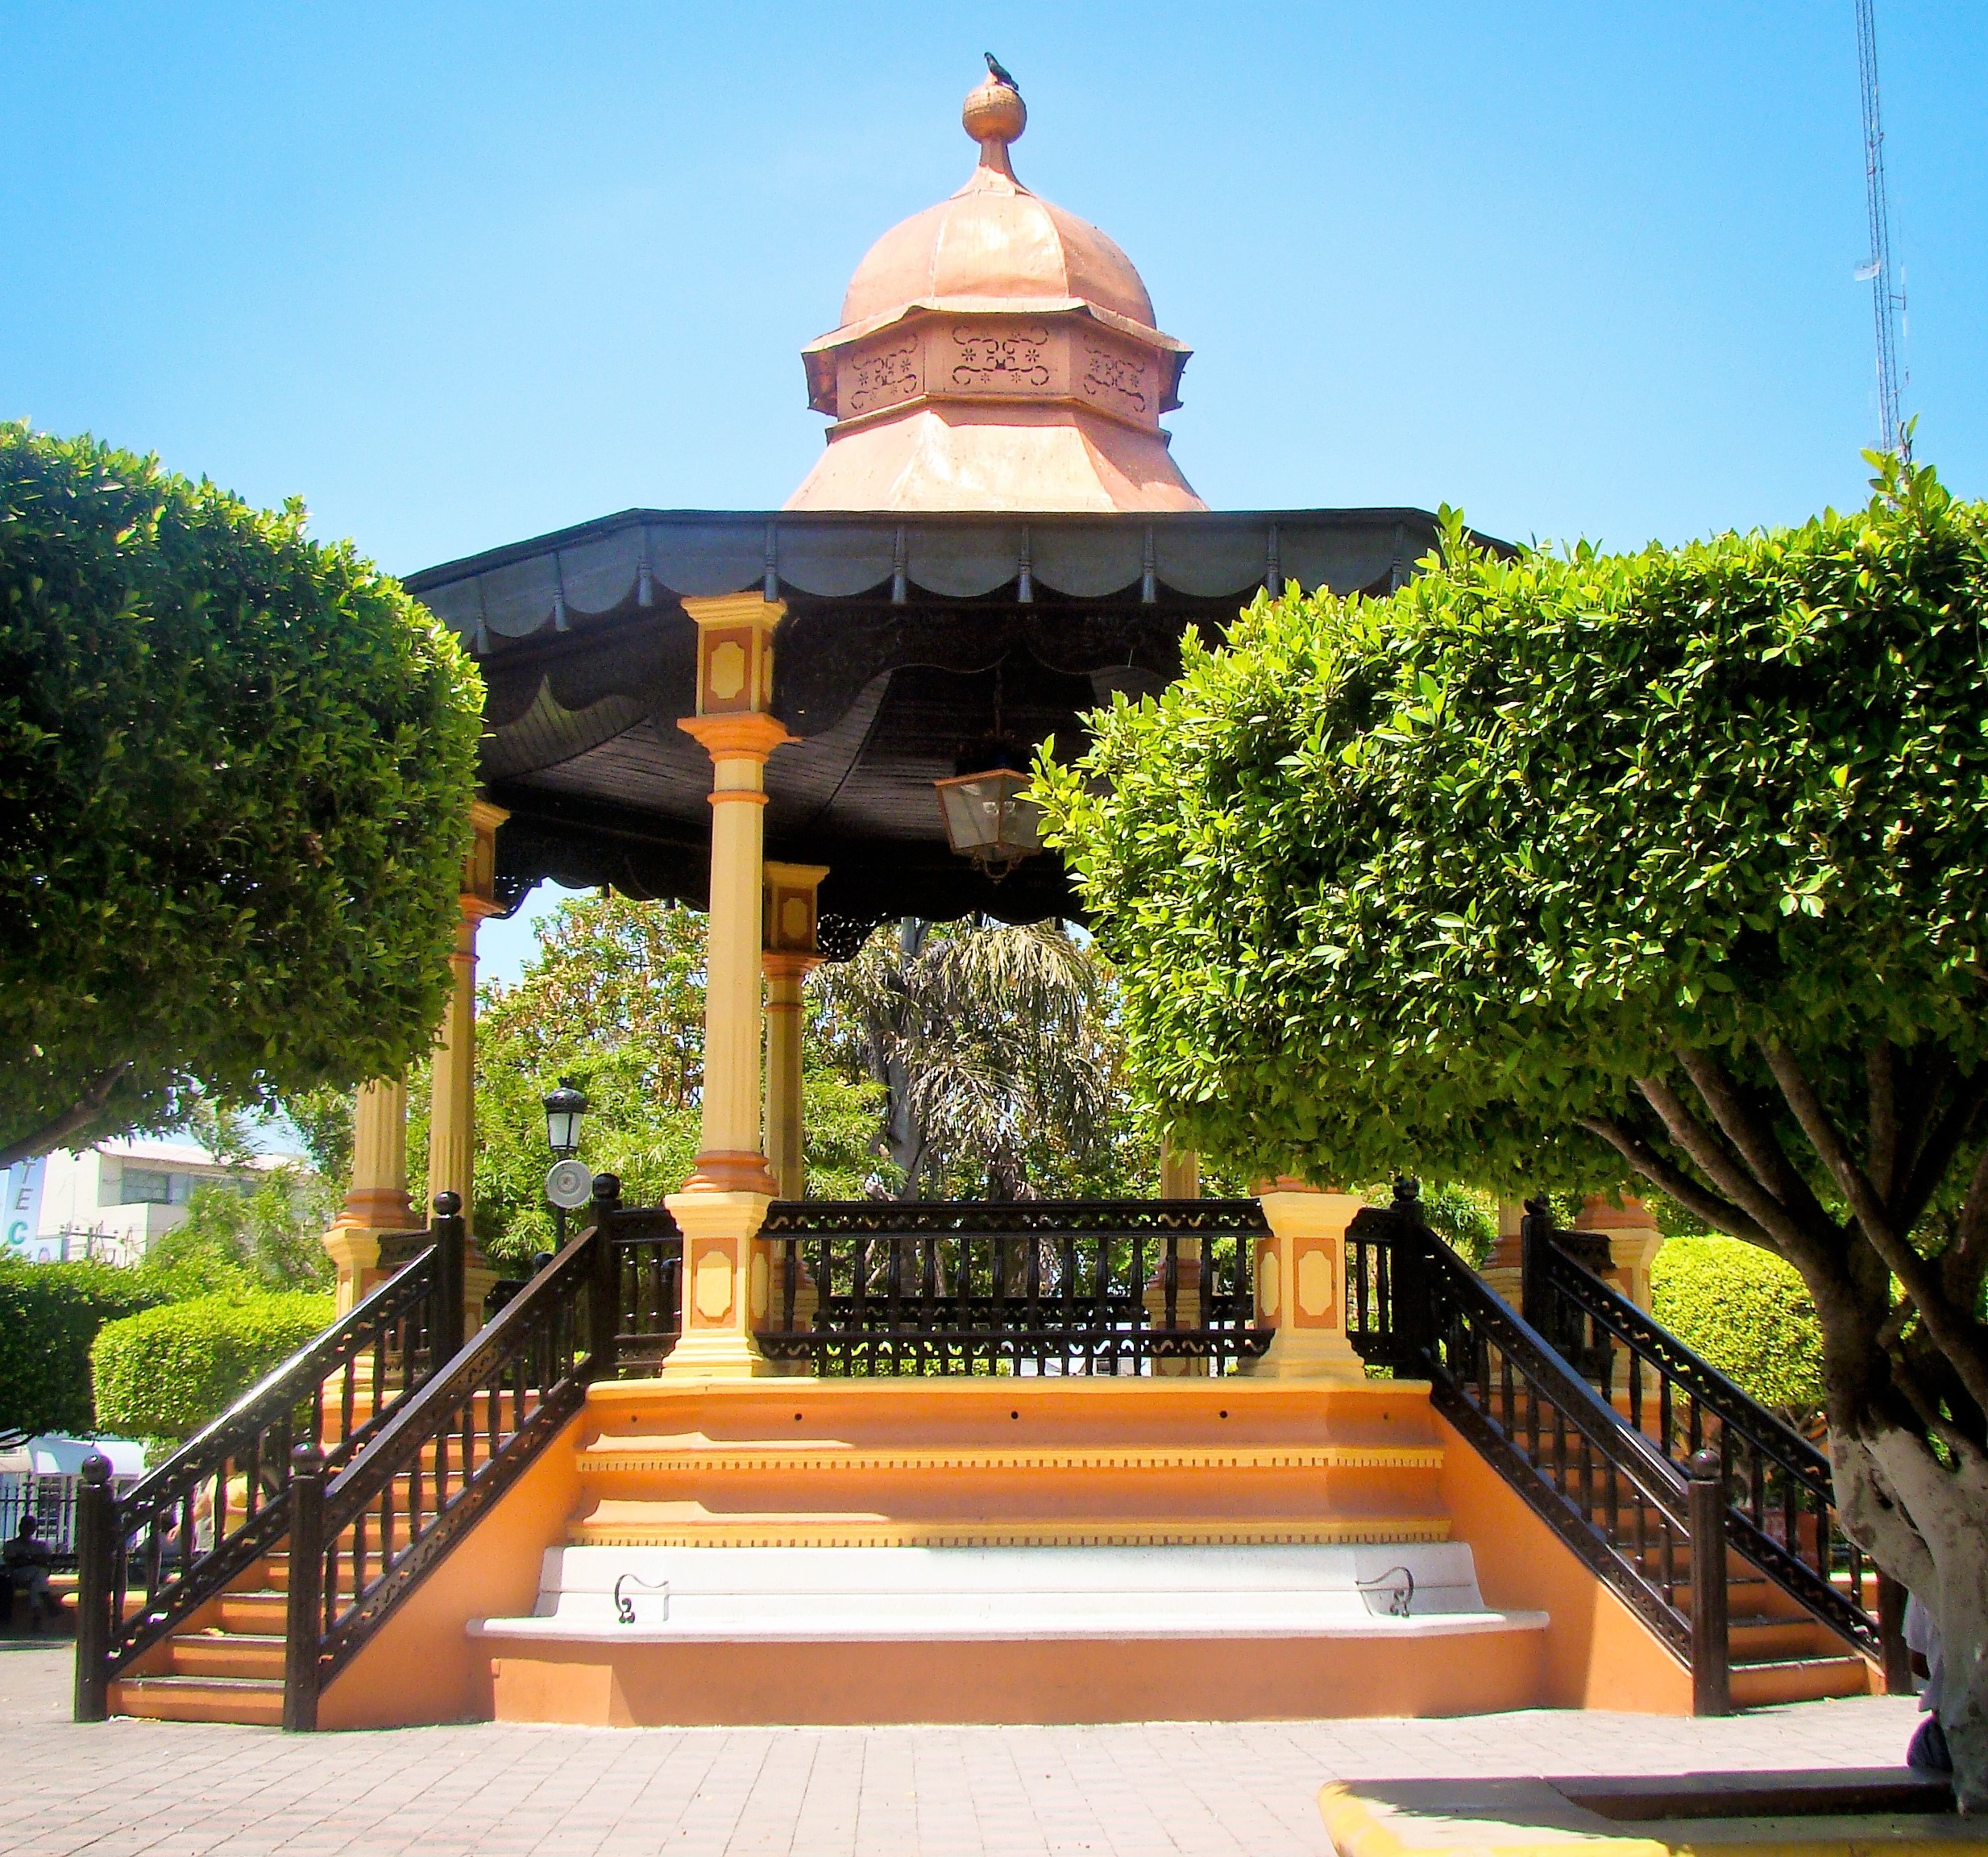
building, temple, pagoda, place of worship, shrine, plaza, estate, resort, outdoor structure